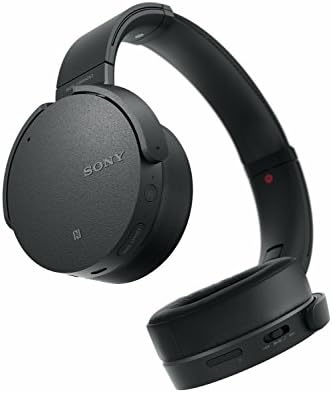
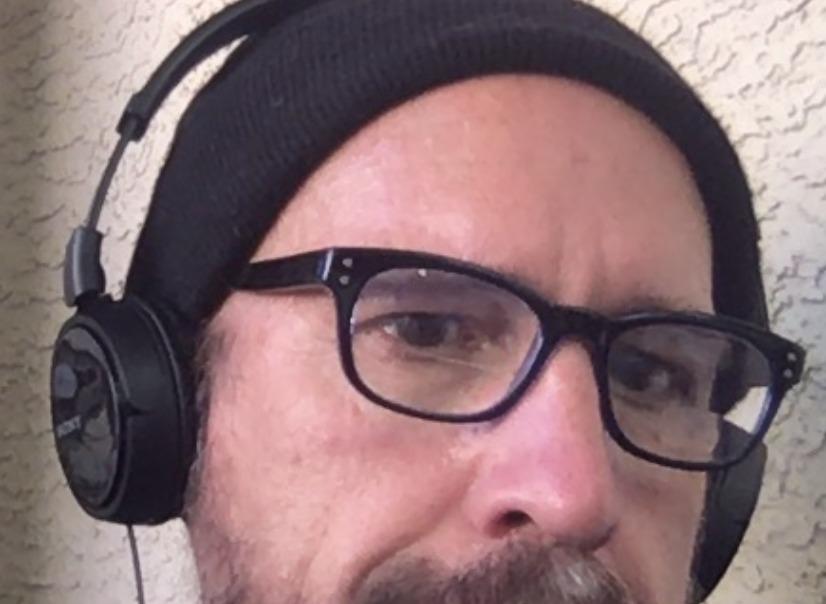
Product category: headphones
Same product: no